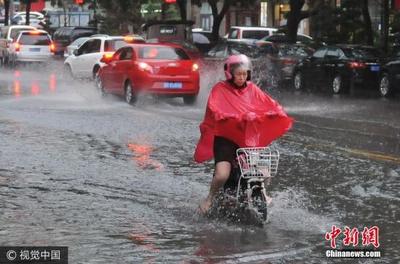
Weather: rain or strom